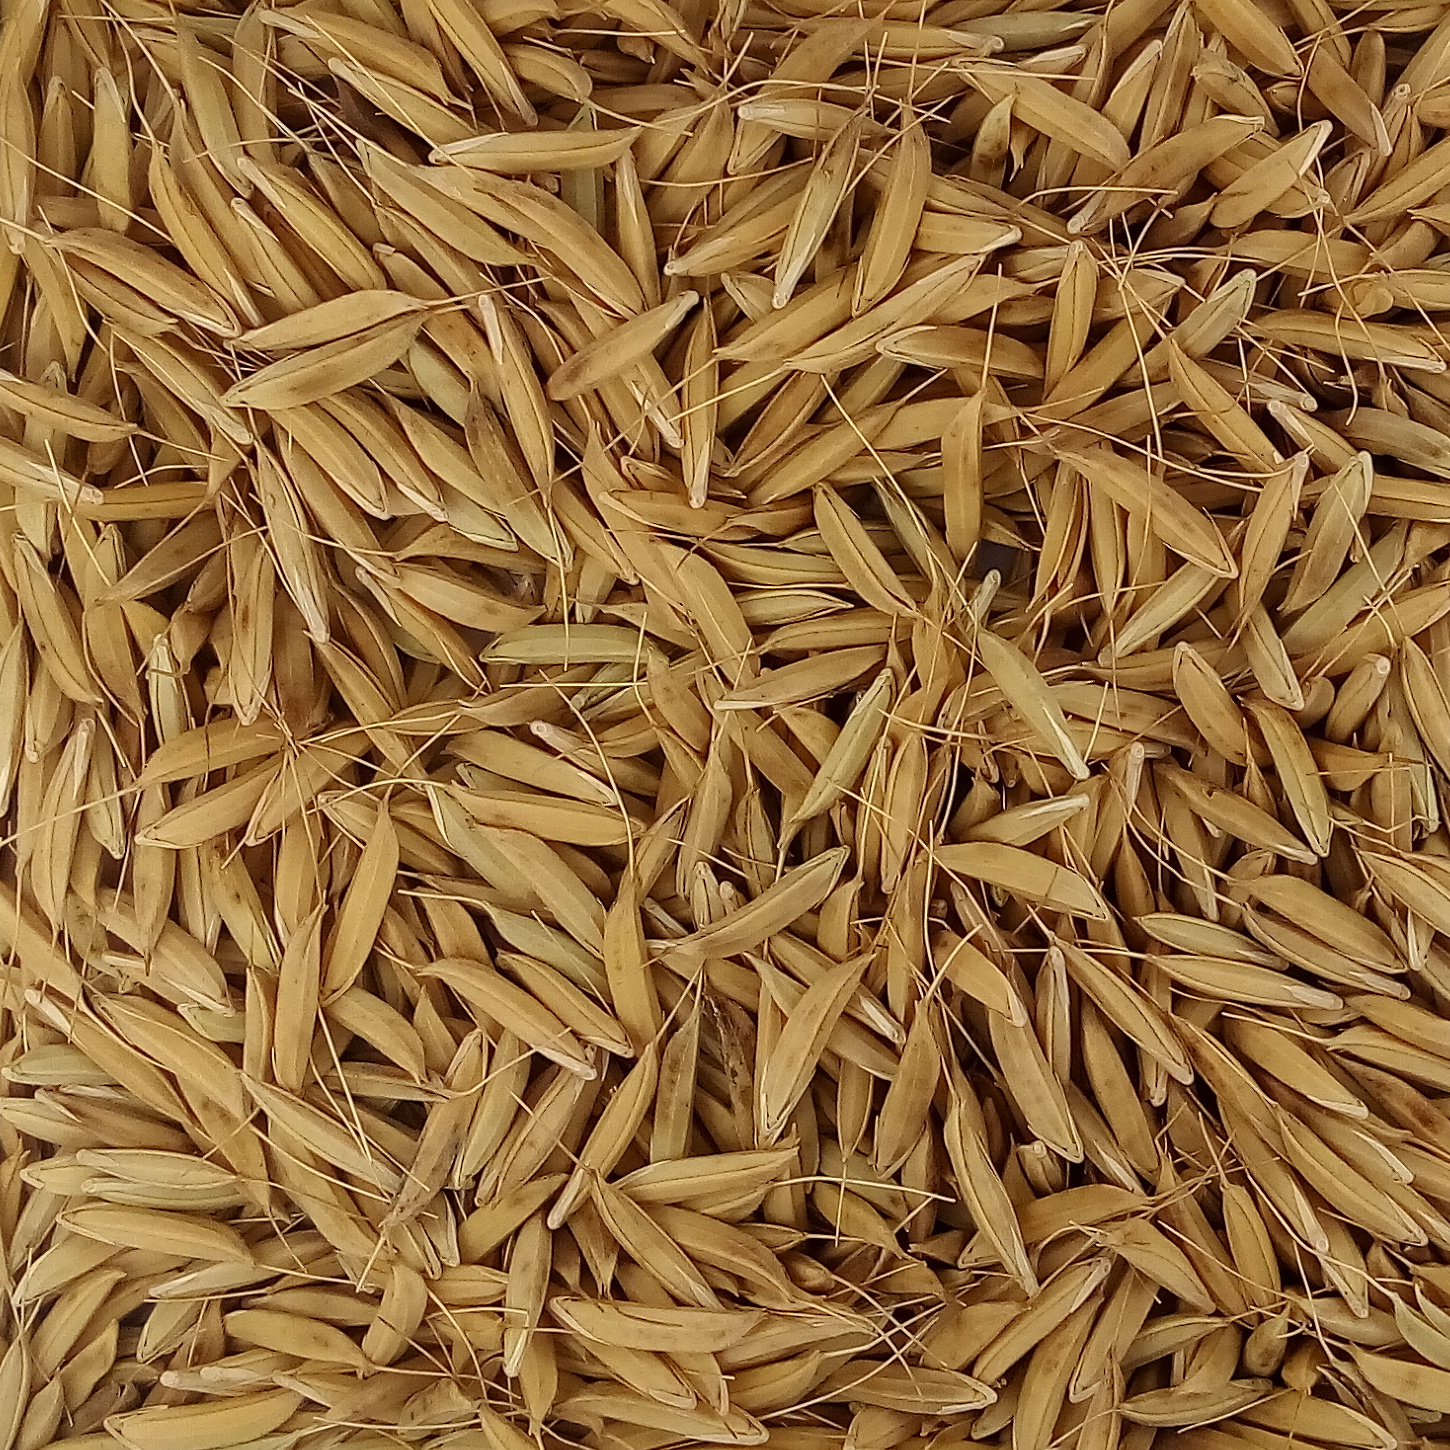
Rice seed variety: CSR_30